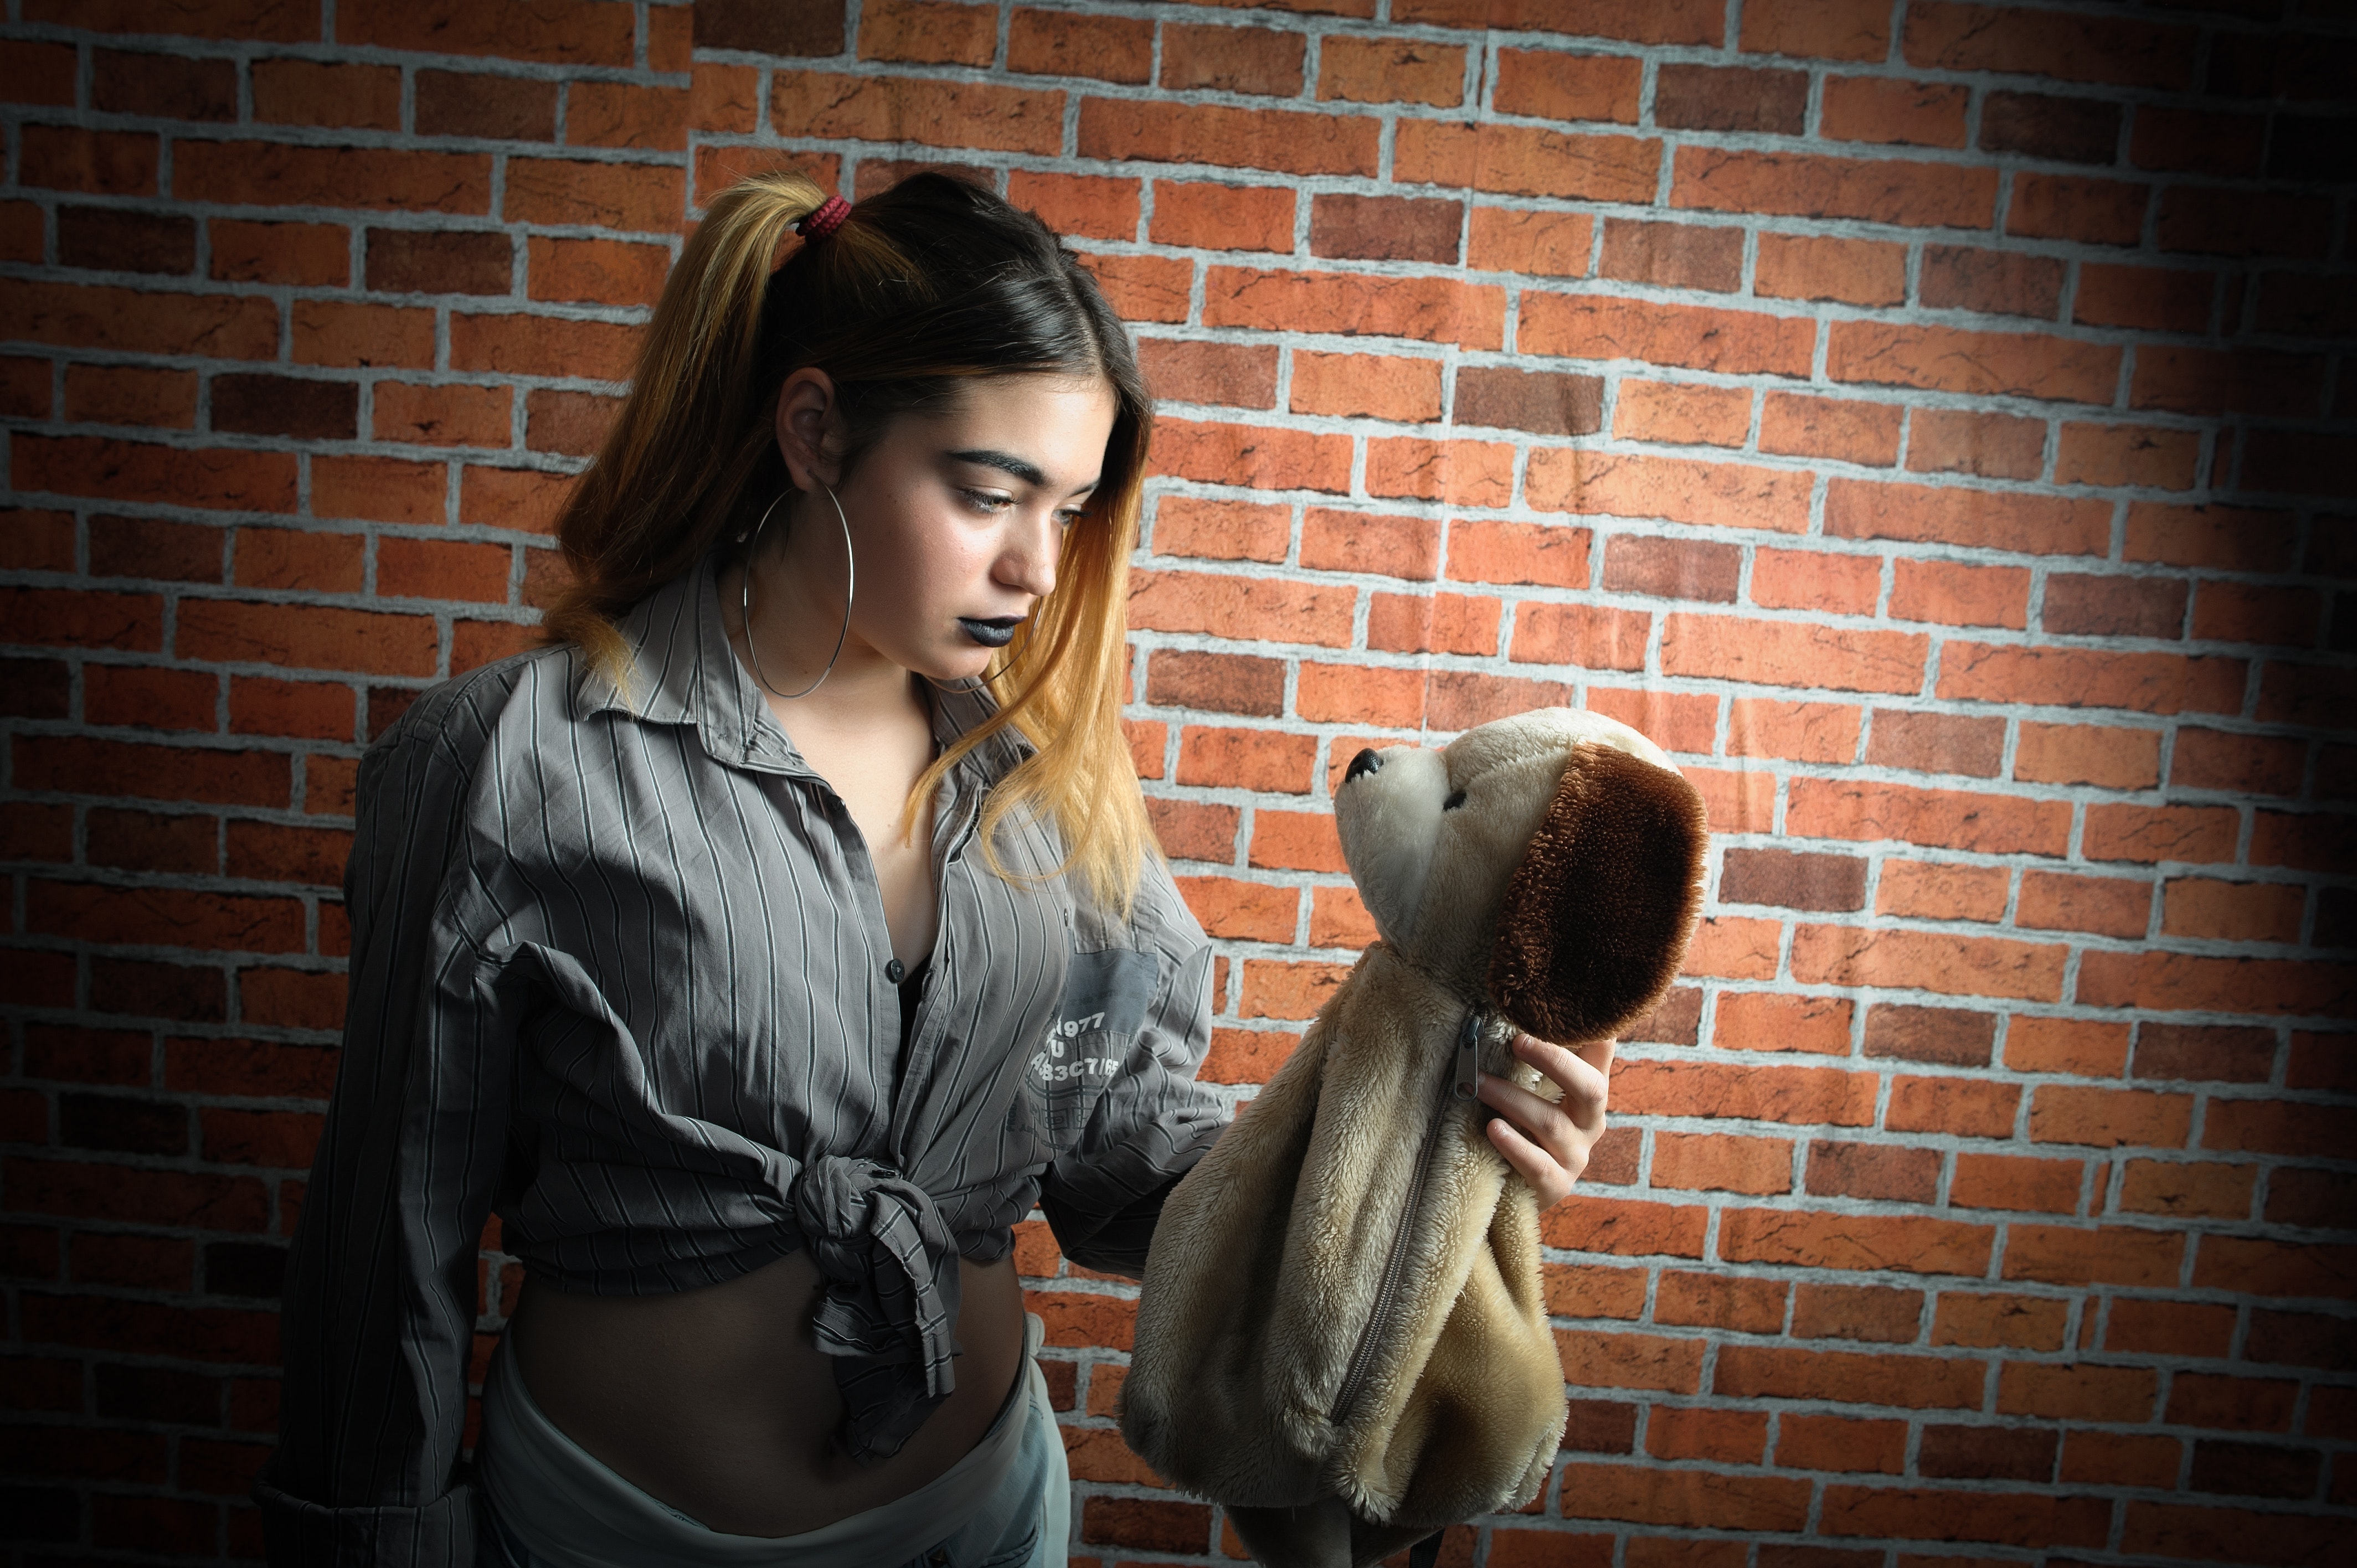
wall, human, eye, photography, fur, photo shoot, fawn, long hair, jacket, brick, brown hair